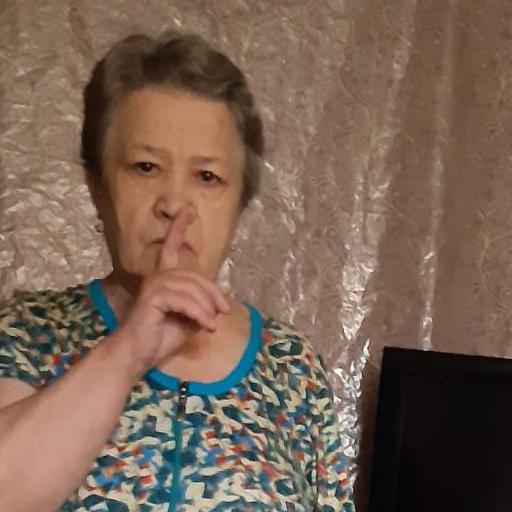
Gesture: mute